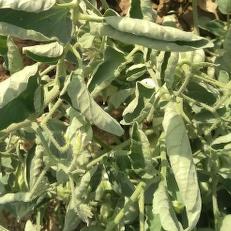
Crop: Tomato
Condition: virosis-d